Environmental issues in Alberta

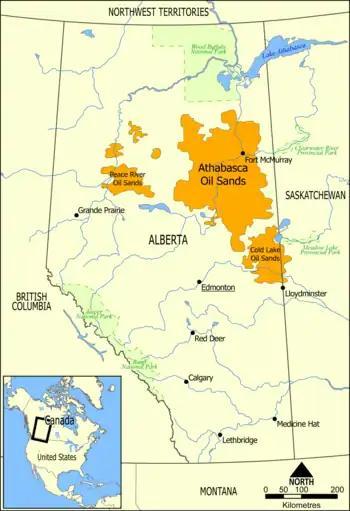
Athabasca oil sands

The Athabasca oil sands, which are situated almost entirely in Alberta, are the "fourth most carbon intensive on the planet behind Algeria, Venezuela and Cameroon" according to an August 8, 2018 article in the American Association for the Advancement of Science's journal "Science". Their research concluded that "Canada's rating was nearly twice the global average".